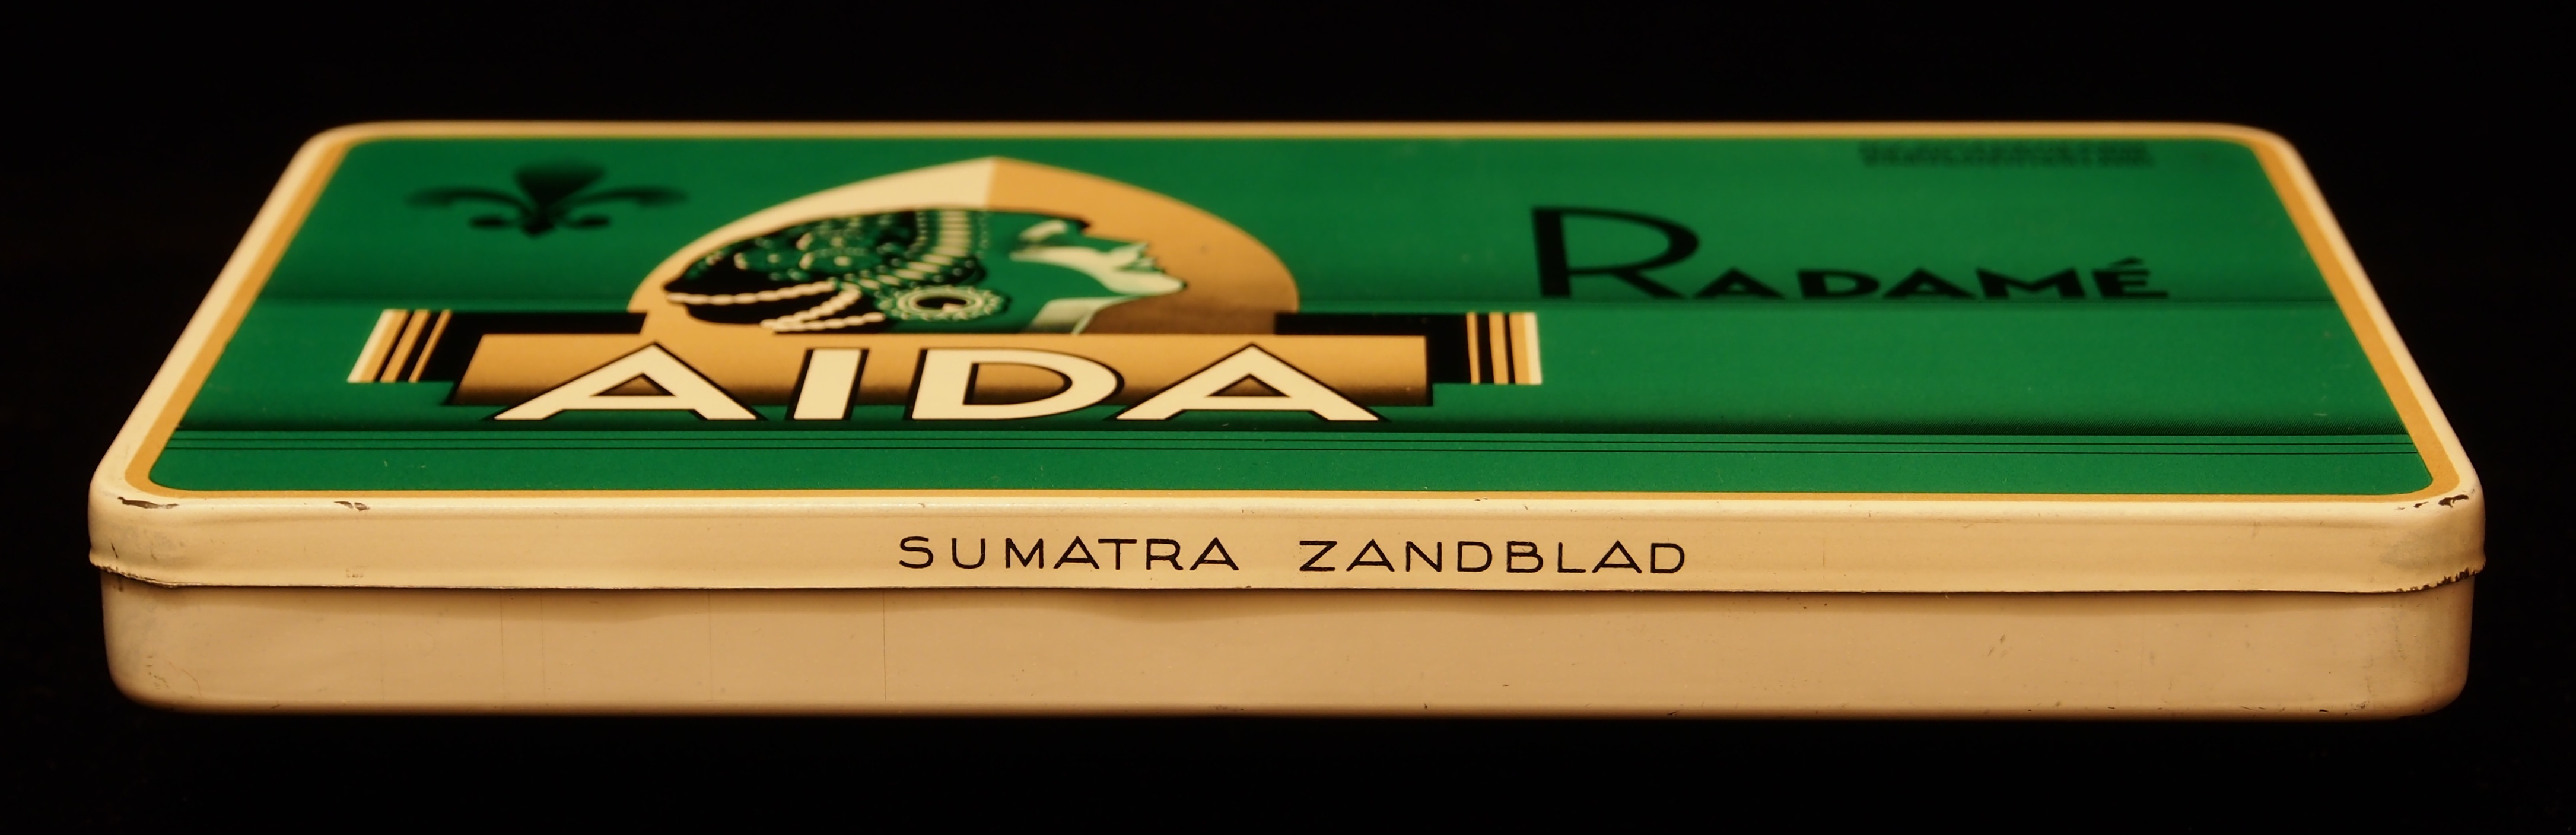
vintage, old, green, box, cigarette, package, label, product, games, tobacco, pack, nicotine, cigars, aida radam